Greg Bear

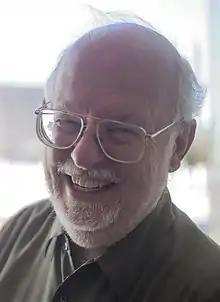
Bear in 2016

Gregory Dale Bear (August 20, 1951 – November 19, 2022) was an American science fiction writer. His work covered themes of galactic conflict ("Forge of God" books), parallel universes ("The Way" series), consciousness and cultural practices ("Queen of Angels"), and accelerated evolution ("Blood Music", "Darwin's Radio", and "Darwin's Children"). His last work was the 2021 novel "The Unfinished Land". Greg Bear wrote over 50 books in total.